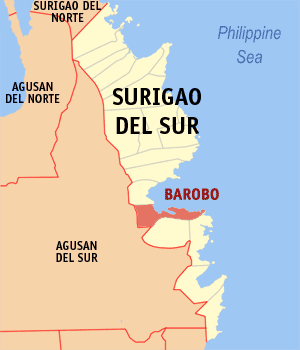
Barobo est une localité de la province du Surigao du Sud, aux Philippines. En 2015, elle compte 49 730 habitants.